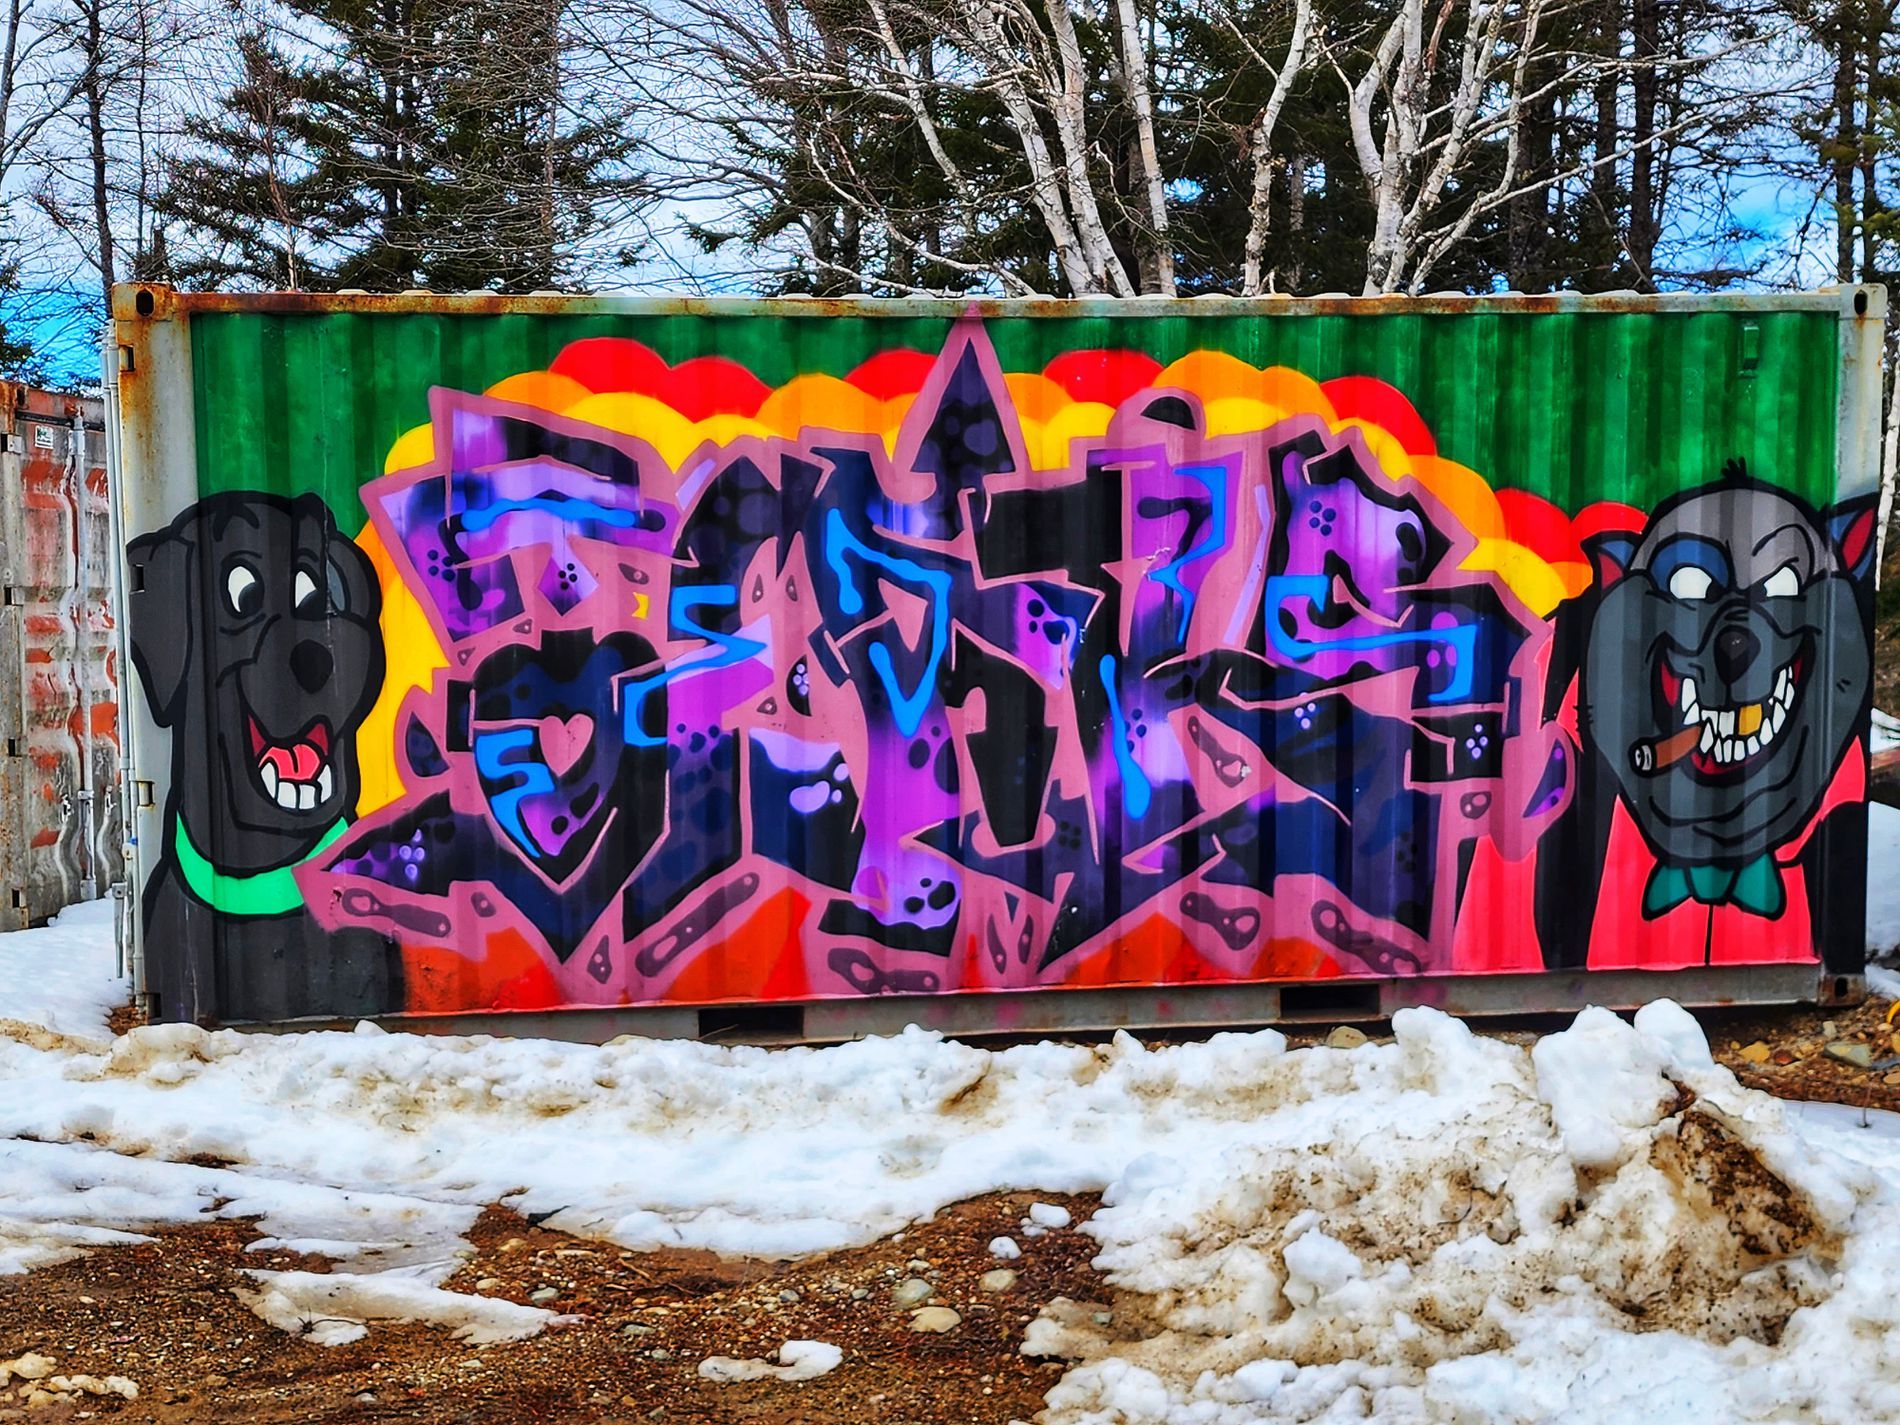
The Graffiti Container
The photo shows two containers set on a ground covered with dirt and snow. The main container features graffiti featuring two dogs: one is smiling, and the other has a cigar in its mouth. The background is filled with leafless trees, mostly covering the sky behind them.
The photo is taken at a medium level, capturing the entire container in the center with the graffiti, the trees, and the sky slightly visible. The color palette is bold, featuring red, black, pink, gray, yellow, and green, which add energy to the photo. The lighting is natural, coming from daylight.
Labels: Art, Graffiti, Shipping Container, Trees, Ground, Shipping Containers
Camera: samsung SM-S908U
Aperture: F1.8
Exposure: 1/474 sec
ISO: 12
Focal length: 6.4 mm